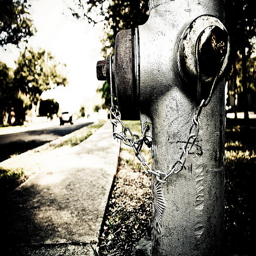
A silver fire hydrant sitting on the side of a road.
A ground view of a road next to a fire hydrant.
There is a silver fire hydrant with chains.
a close up of a fire hydrant near a city street
A close view of a fire hydrant is shown.